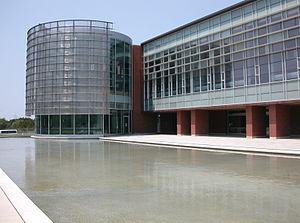
L'Institut universitaire de technologie de l'Ontario est une université canadienne située à Oshawa, au Canada. Il a été fondé en 2002 en vertu de la Loi de 2002 sur l'Institut universitaire de technologie de l'Ontario et a accueilli ses premiers étudiants en 2003, ce qui en fait l'une des plus nouvelles universités au Canada. L'université est également la seule au Canada à imposer l'utilisation d'ordinateurs portatifs à tous les étudiants inscrits aux programmes de premier cycle.